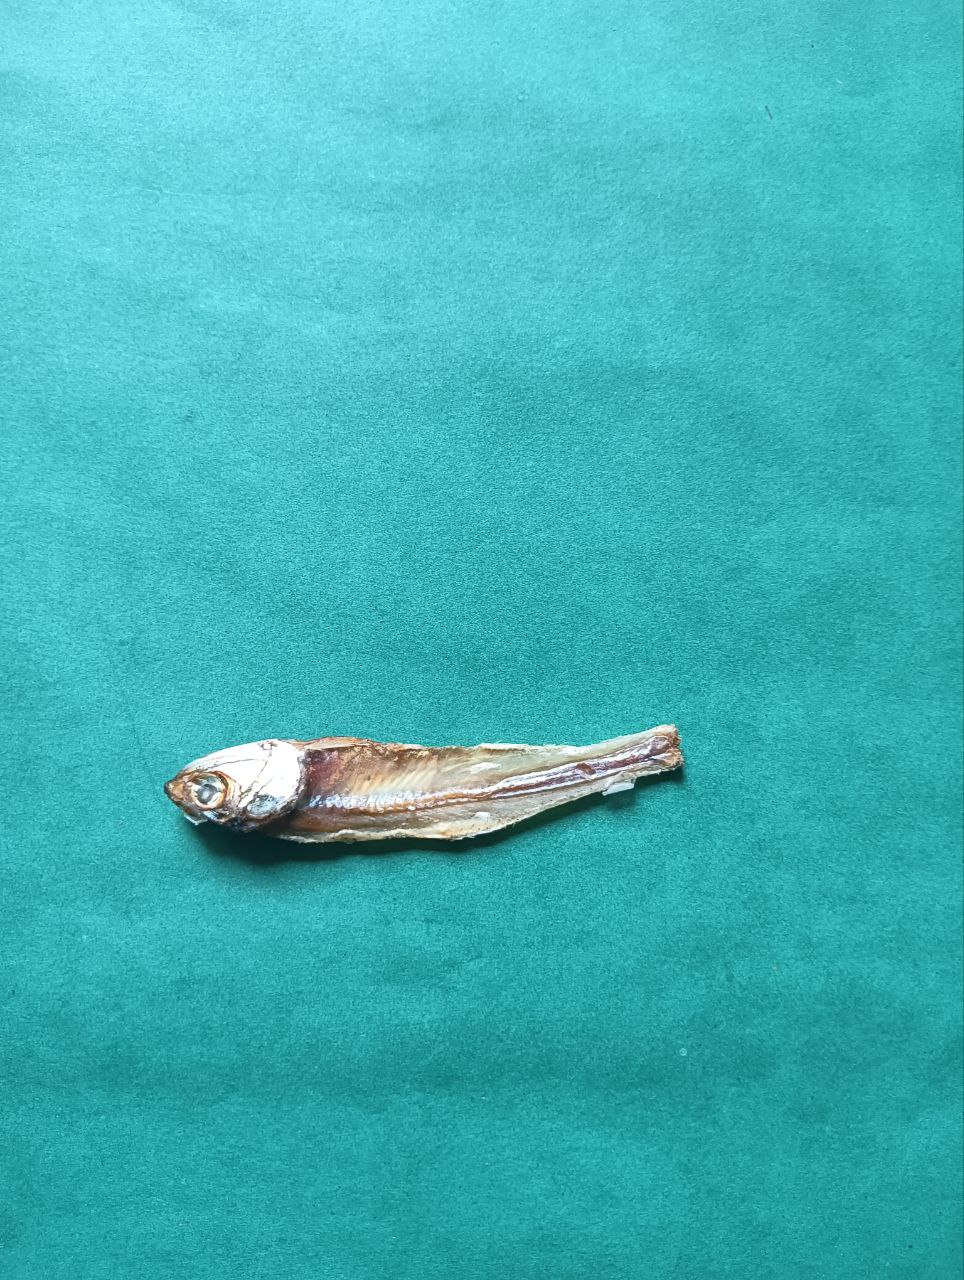
Species: narkeli